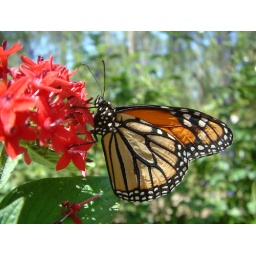
Closeup of butterfly on flower in the Butterfly Aviary of the Calusa Nature Center, Fort Myers,Florida.